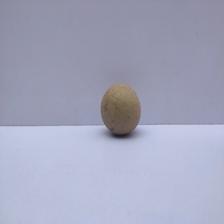
Size: Small